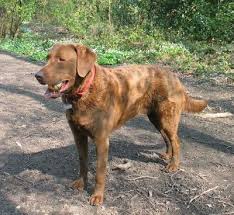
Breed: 215-n000075-Chesapeake_Bay_retriever